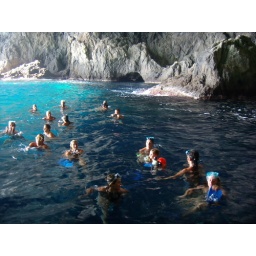
Captain spiros and glass bottom boat alexandros - excursion in cave hitra - kythira 2007